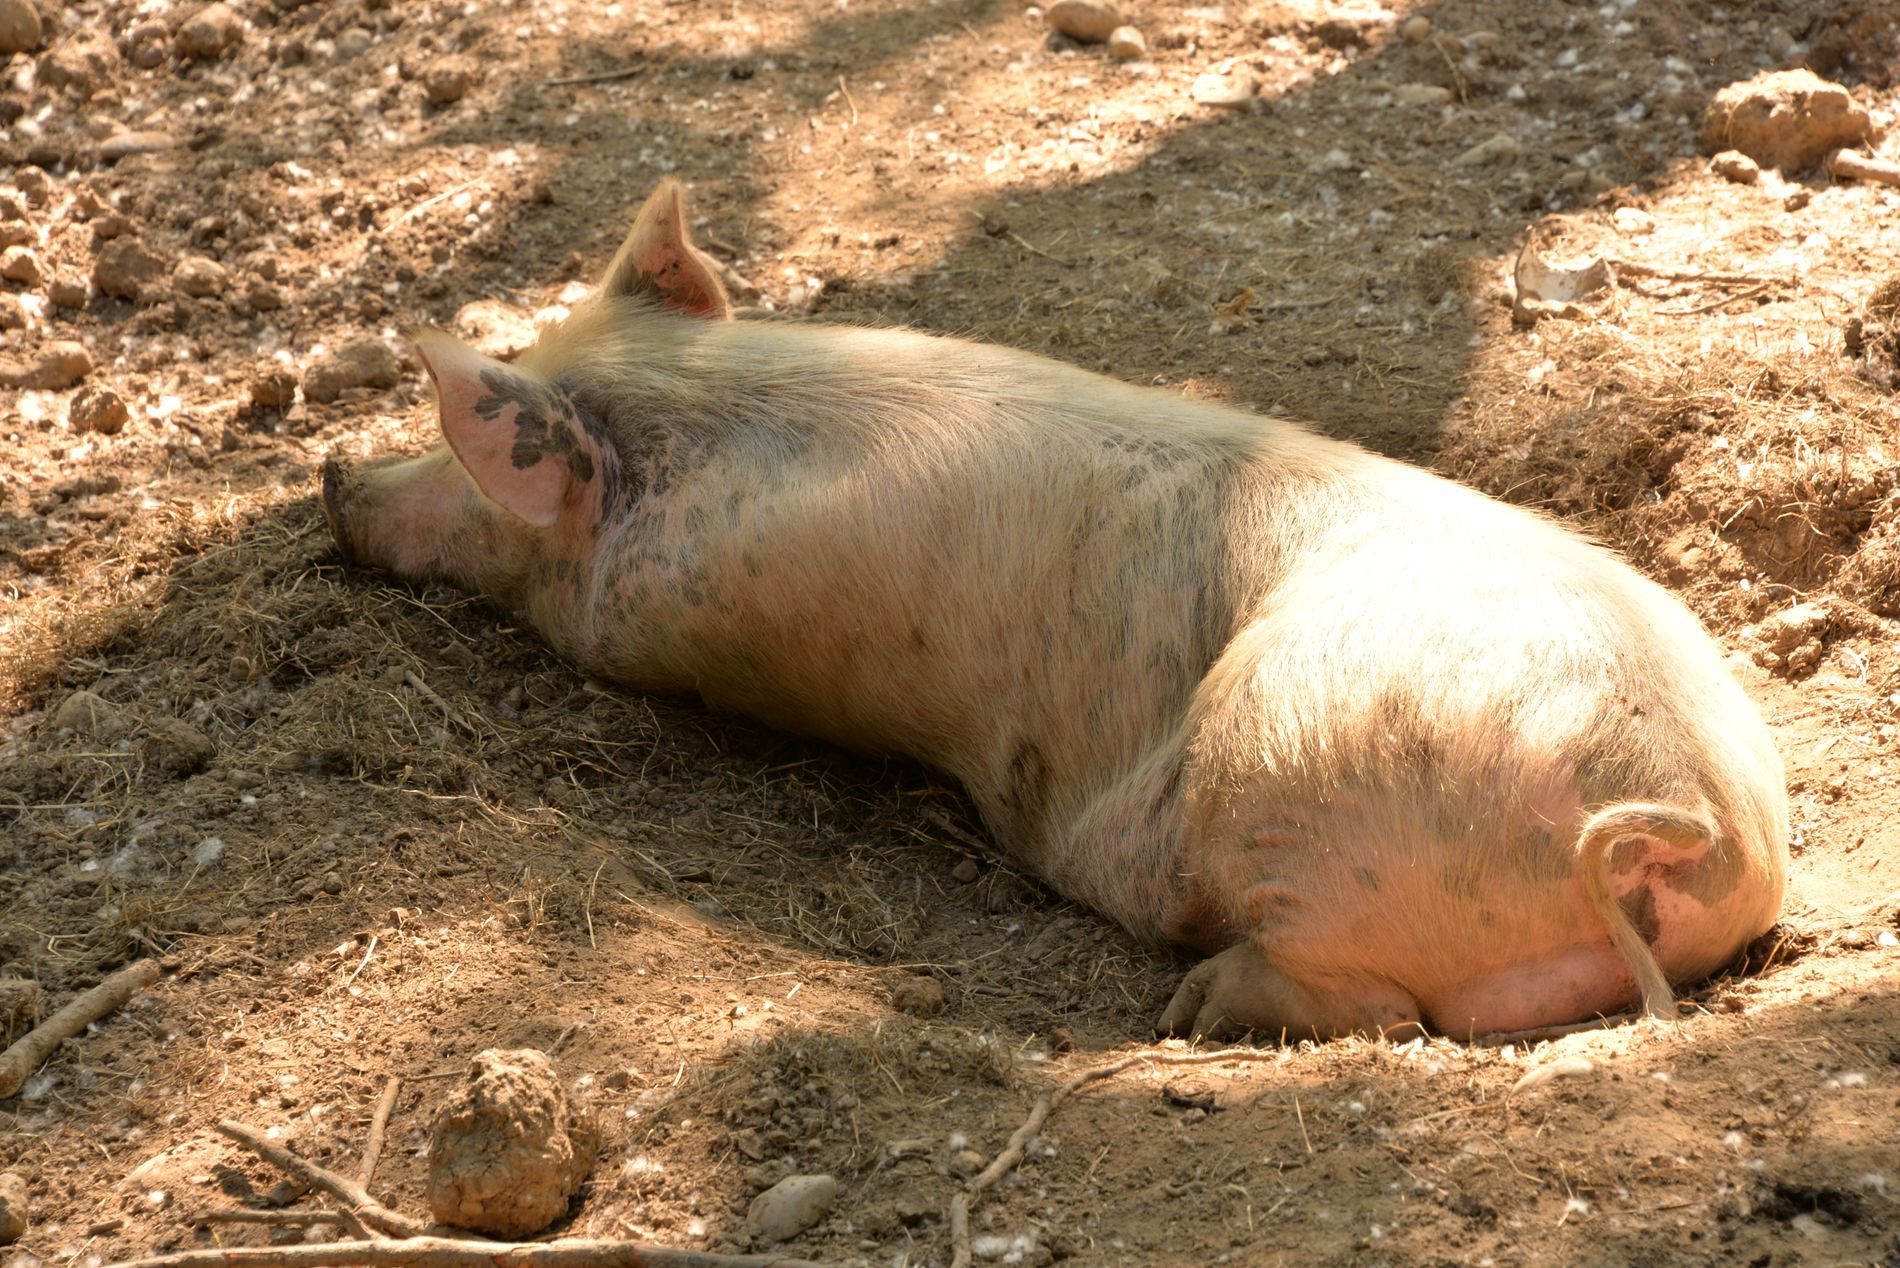
A pig in a nap
A pig is lying on the ground, which is soil with some dry grass, the pig is sleeping in a small hole, it seems he made it by himself to relax in it, some sun rays fall on the pig and some shadows as well.
A slightly high close up- angled shot, captured in daylight, with some sun's rays and some shadow, which add some warmth to the shot, the atmosphere is lazy, earthy and peaceful.
Labels: Animal, Mammal, Pig, Hog, Boar, Wildlife, Soil
Camera: NIKON CORPORATION NIKON D610
Lens: 28-300mm f/3.5-5.6, AF-S Nikkor 28-300mm f/3.5-5.6G ED VR
Aperture: F9
Exposure: 1/80 sec
ISO: 250
Focal length: 180.0 mm